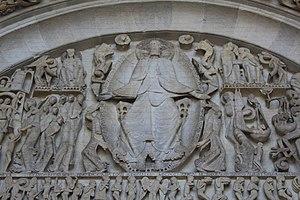
Portail de la cathédrale Saint-Lazare d'Autun.